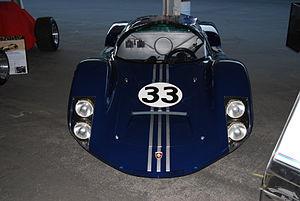
Joe Buzzetta, né le 30 décembre 1936 à Brooklyn, est un pilote automobile américain sur circuits à bord de voitures de sport, Grand Tourisme et Sport-prototypes.